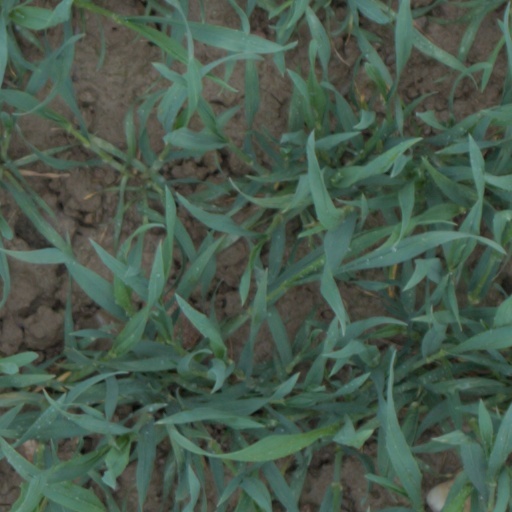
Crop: wheat